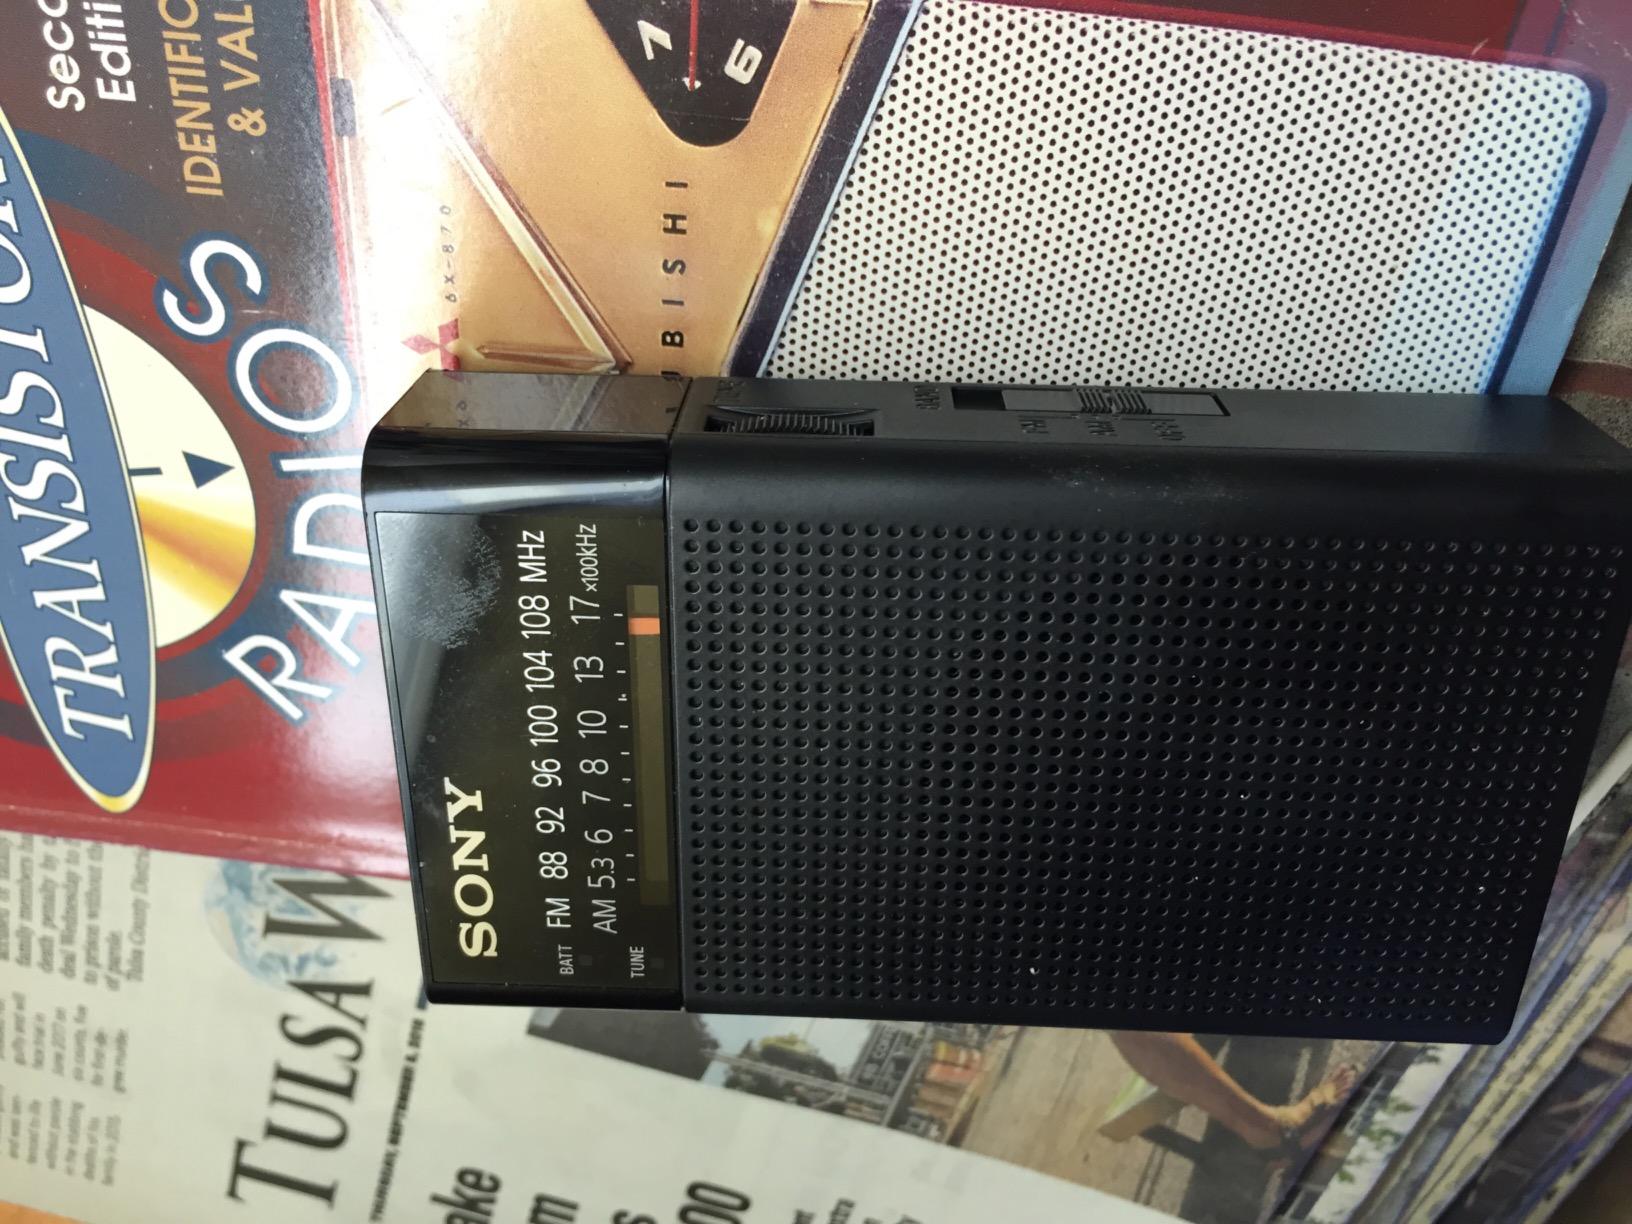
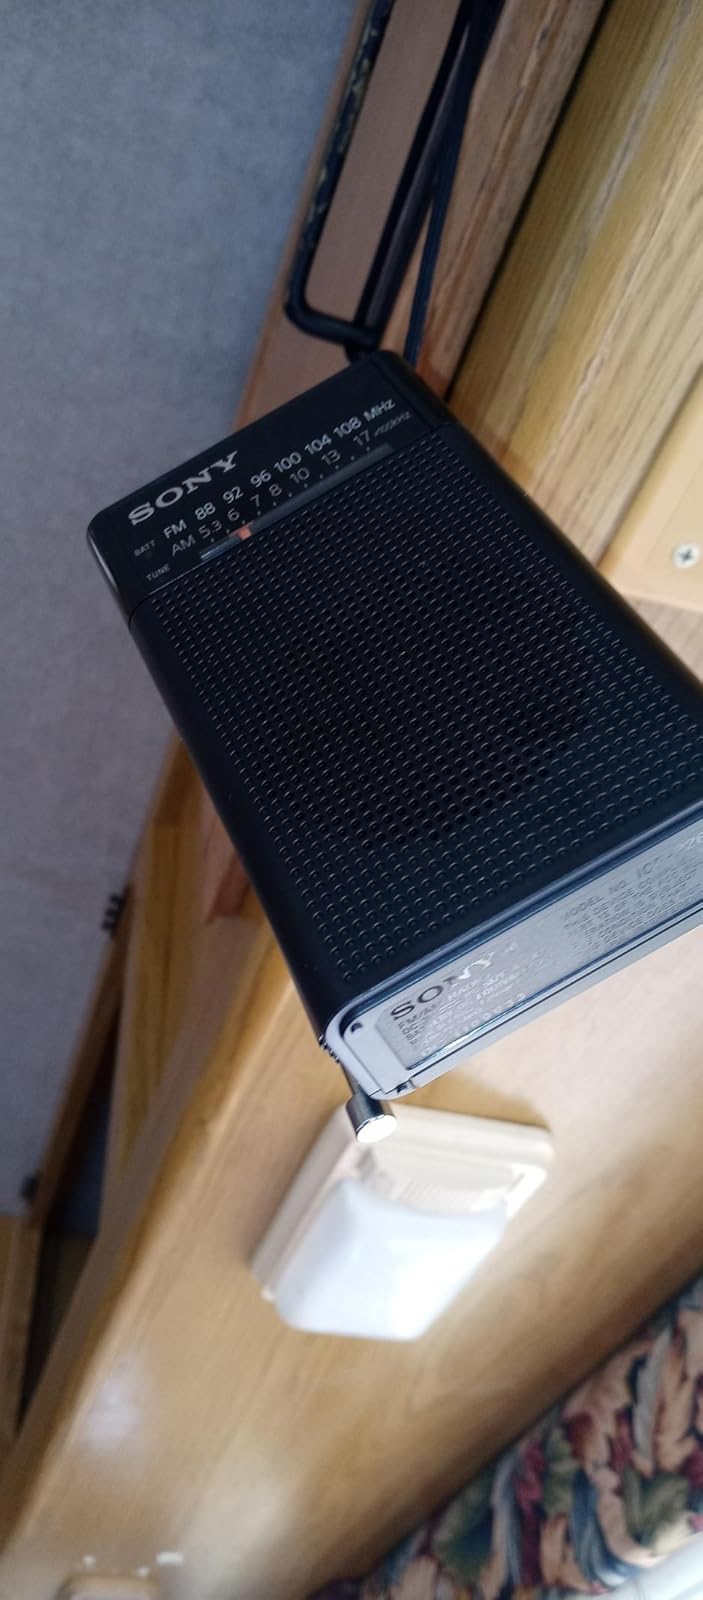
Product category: radio
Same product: yes